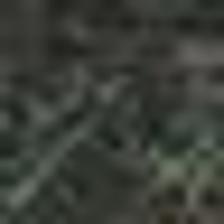
Label: clustered